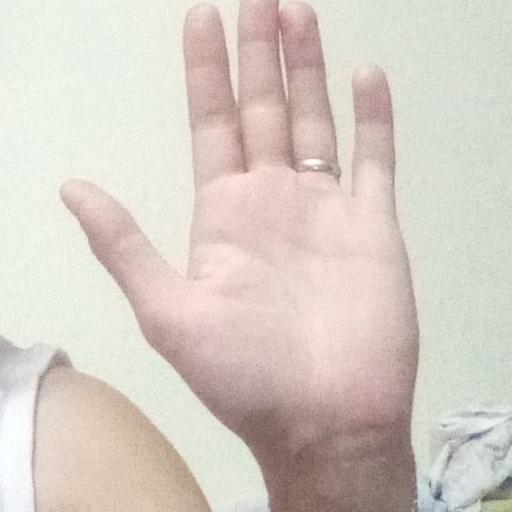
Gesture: stop